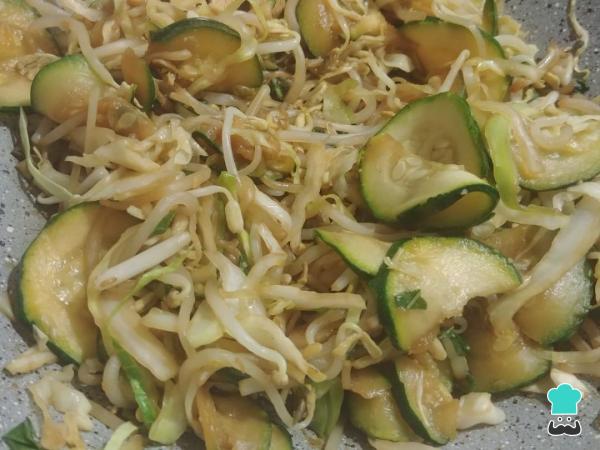
Calienta una sartén con aceite y sofríe la col y el zucchini hasta que empiecen a ablandarse. Añade los brotes de soja, un buen chorro de salsa de soja, el ajo en polvo, las semillas de sésamo, sal y pimienta, remueve y saltea dos minutos más para ablandar los brotes de soja.